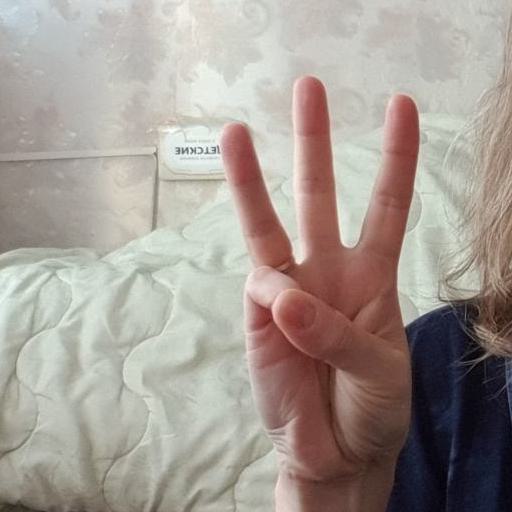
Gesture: three